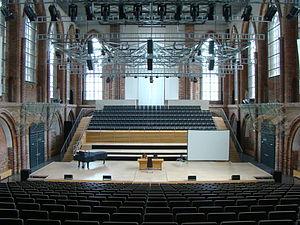
Le prix de la structure en béton de l'année est un prix décerné en Finlande pour récompenser une structure en béton majeure. Le prix est attribué depuis 1970 par l'association de l'industrie du béton.